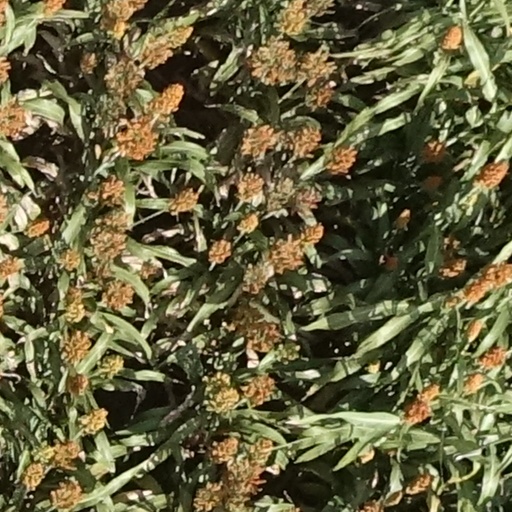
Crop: sorghum